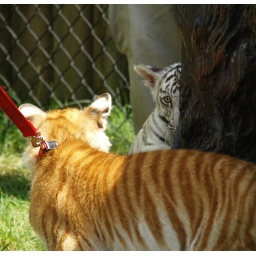
A golden bengal and a royal white bengal from the Cougar Mountain Zoo in Issaquah, Washington.